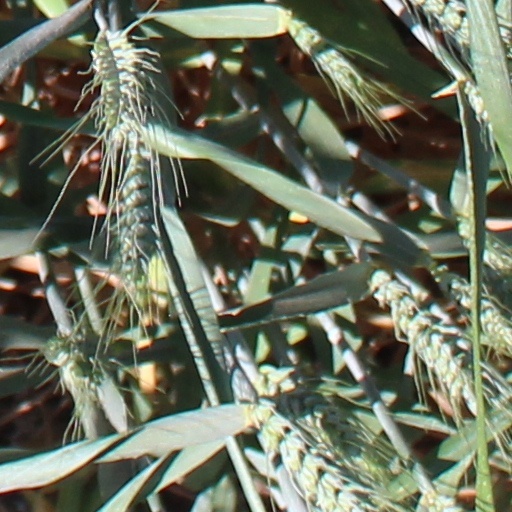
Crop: wheat